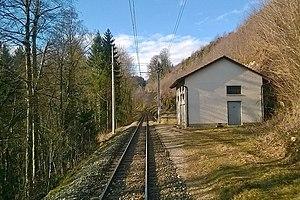
Sous-station électrique et ancienne halte CJ de Sceut (commune de Glovelier) vue depuis l'arrière d'un train CJ
Sceut est un hameau et une commune bourgeoise situé dans la localité de Glovelier, dans la commune de Haute-Sorne. Le hameau est divisé en deux, Sceut-Dessus et Sceut-Dessous, séparés par la route principale 18.